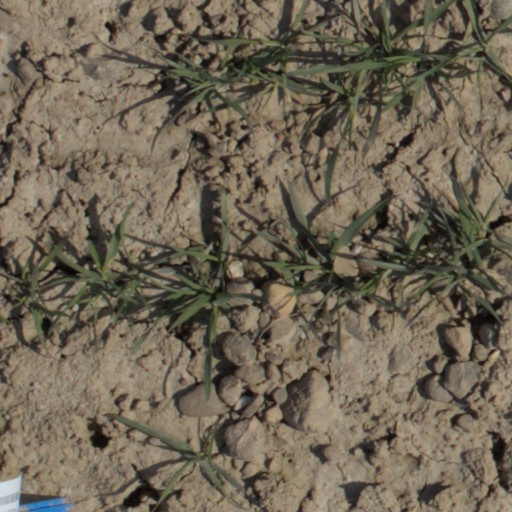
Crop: wheat